Answer in natural language. Considering the relative positions, is blue and white striped wooden bed to the left or right of white rectangular dining table? Choose between the following options: left or right
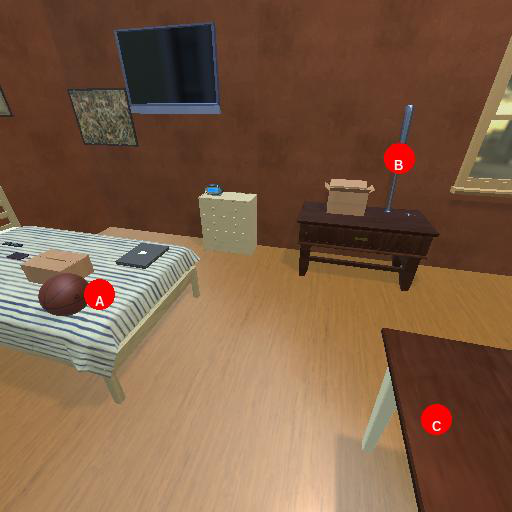
<answer>left</answer>